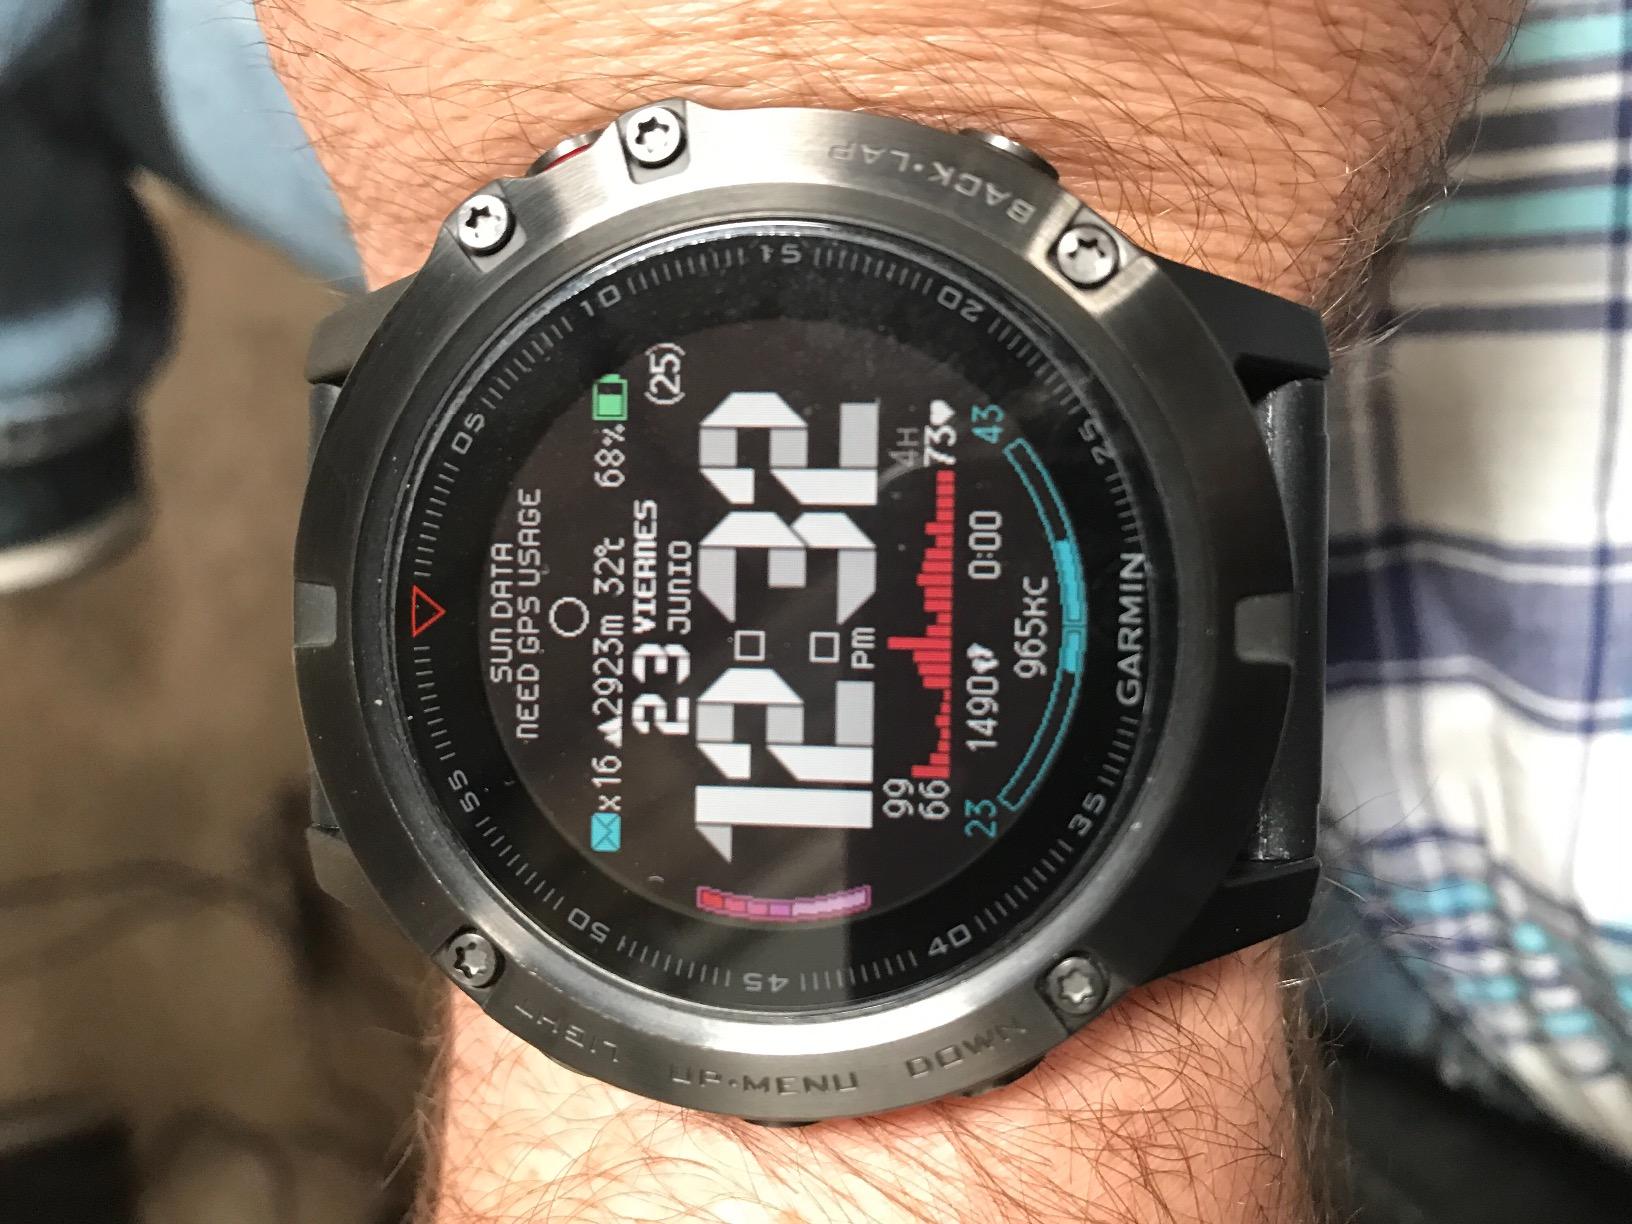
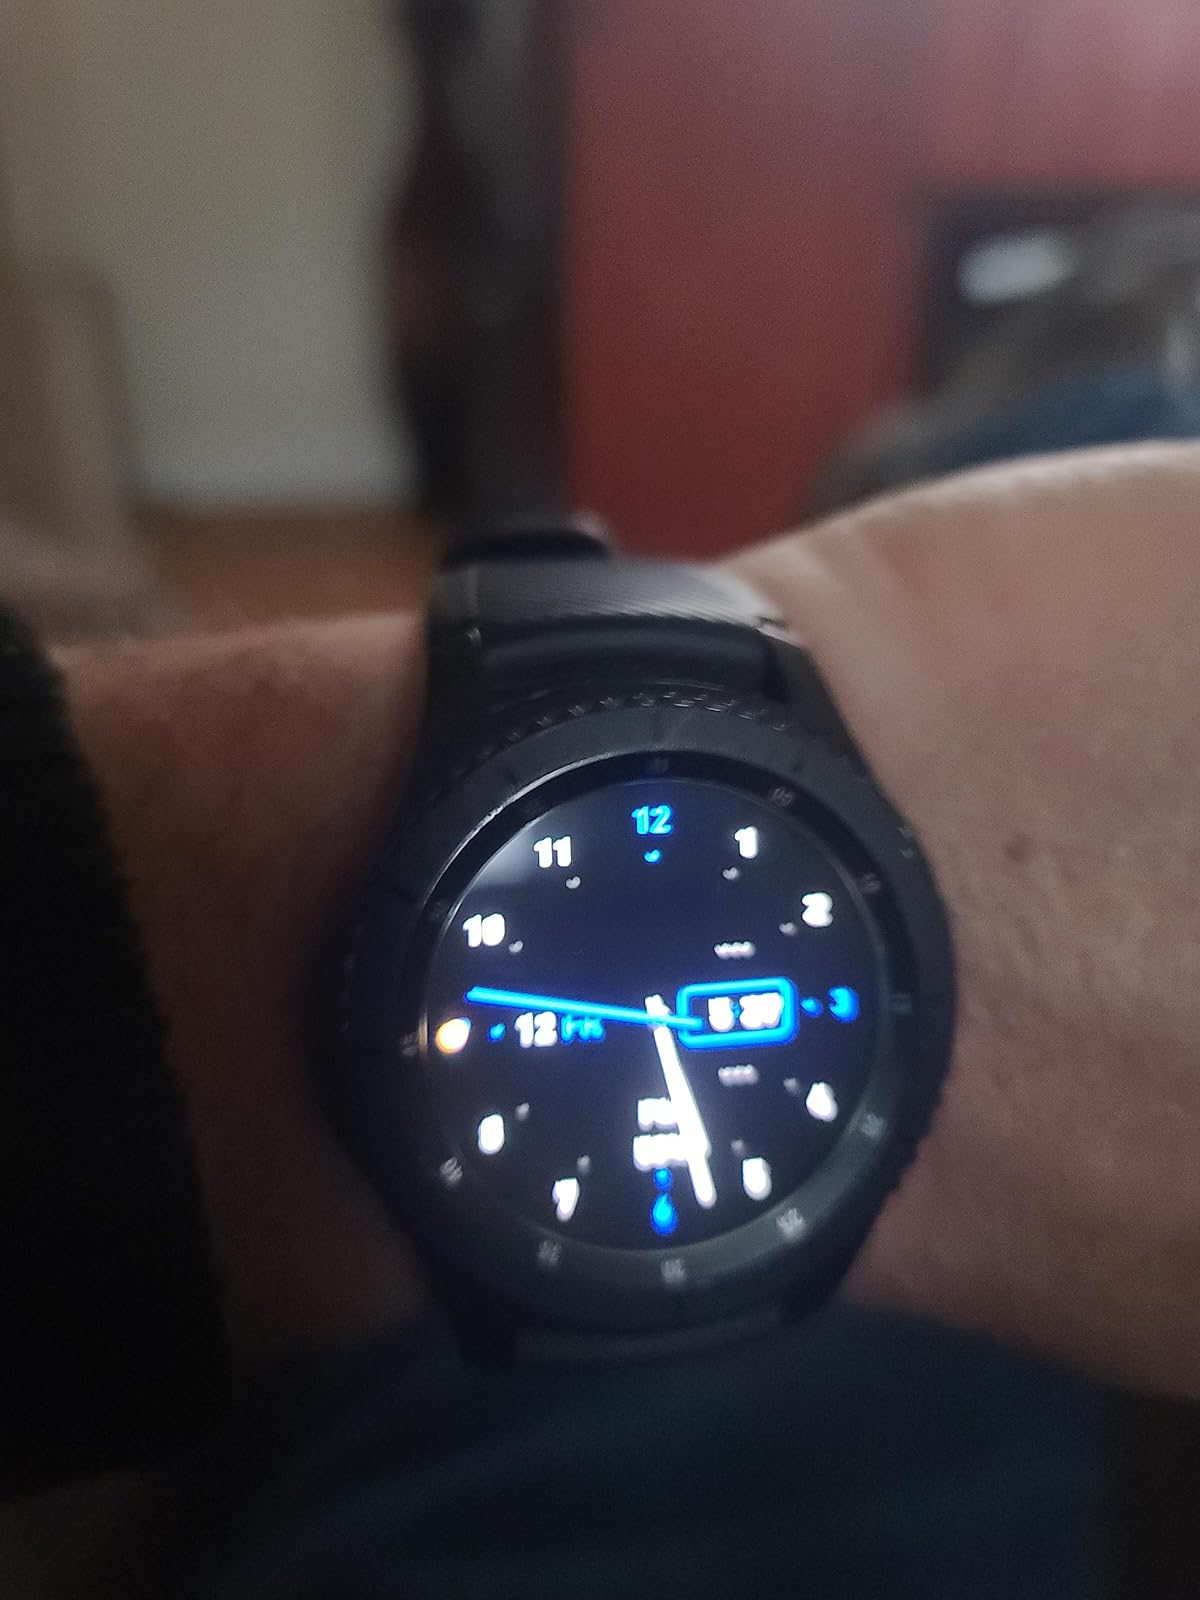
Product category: smartwatch
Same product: no